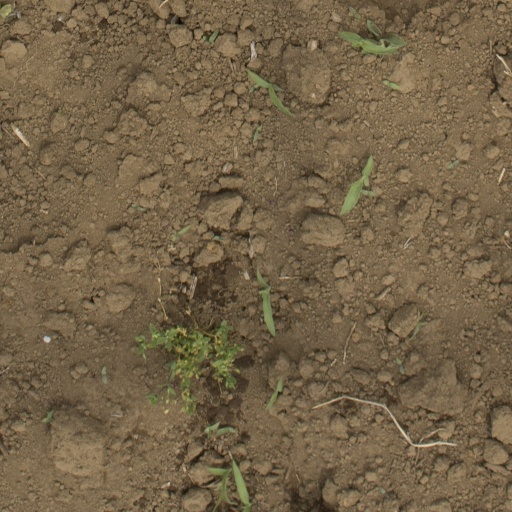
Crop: Jerusalem artichoke